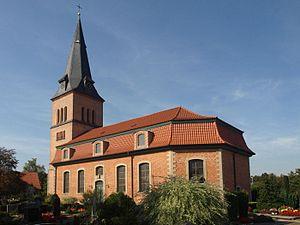
Schwarme est une municipalité allemande du land de Basse-Saxe et l'arrondissement de Diepholz. En 2014, elle comptait 2 515 hab.